Helen Percy, Duchess of Northumberland

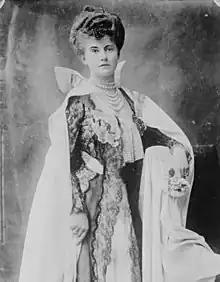
Lady Helen Gordon-Lennox, c. 1900

Helen Percy, Duchess of Northumberland, ( Lady Helen Magdalen Gordon-Lennox; 13 December 1886 – 13 June 1965) was a British aristocrat and courtier. She was Mistress of the Robes to Queen Elizabeth the Queen Mother from 1937–64.